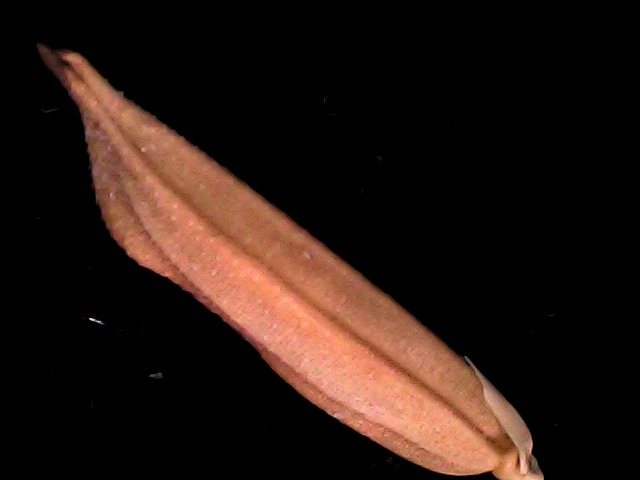
Rice variety: BD70